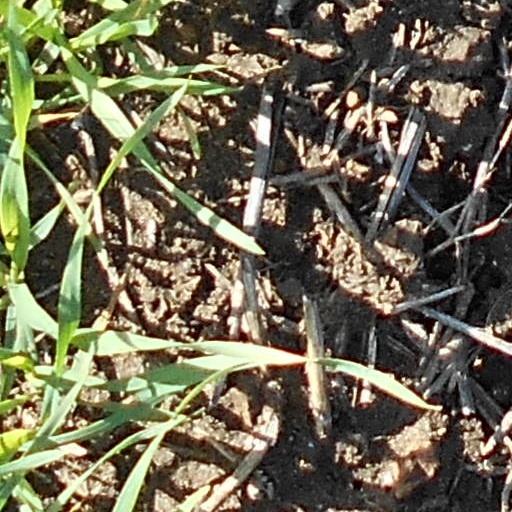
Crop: wheat